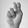
ASL letter: N